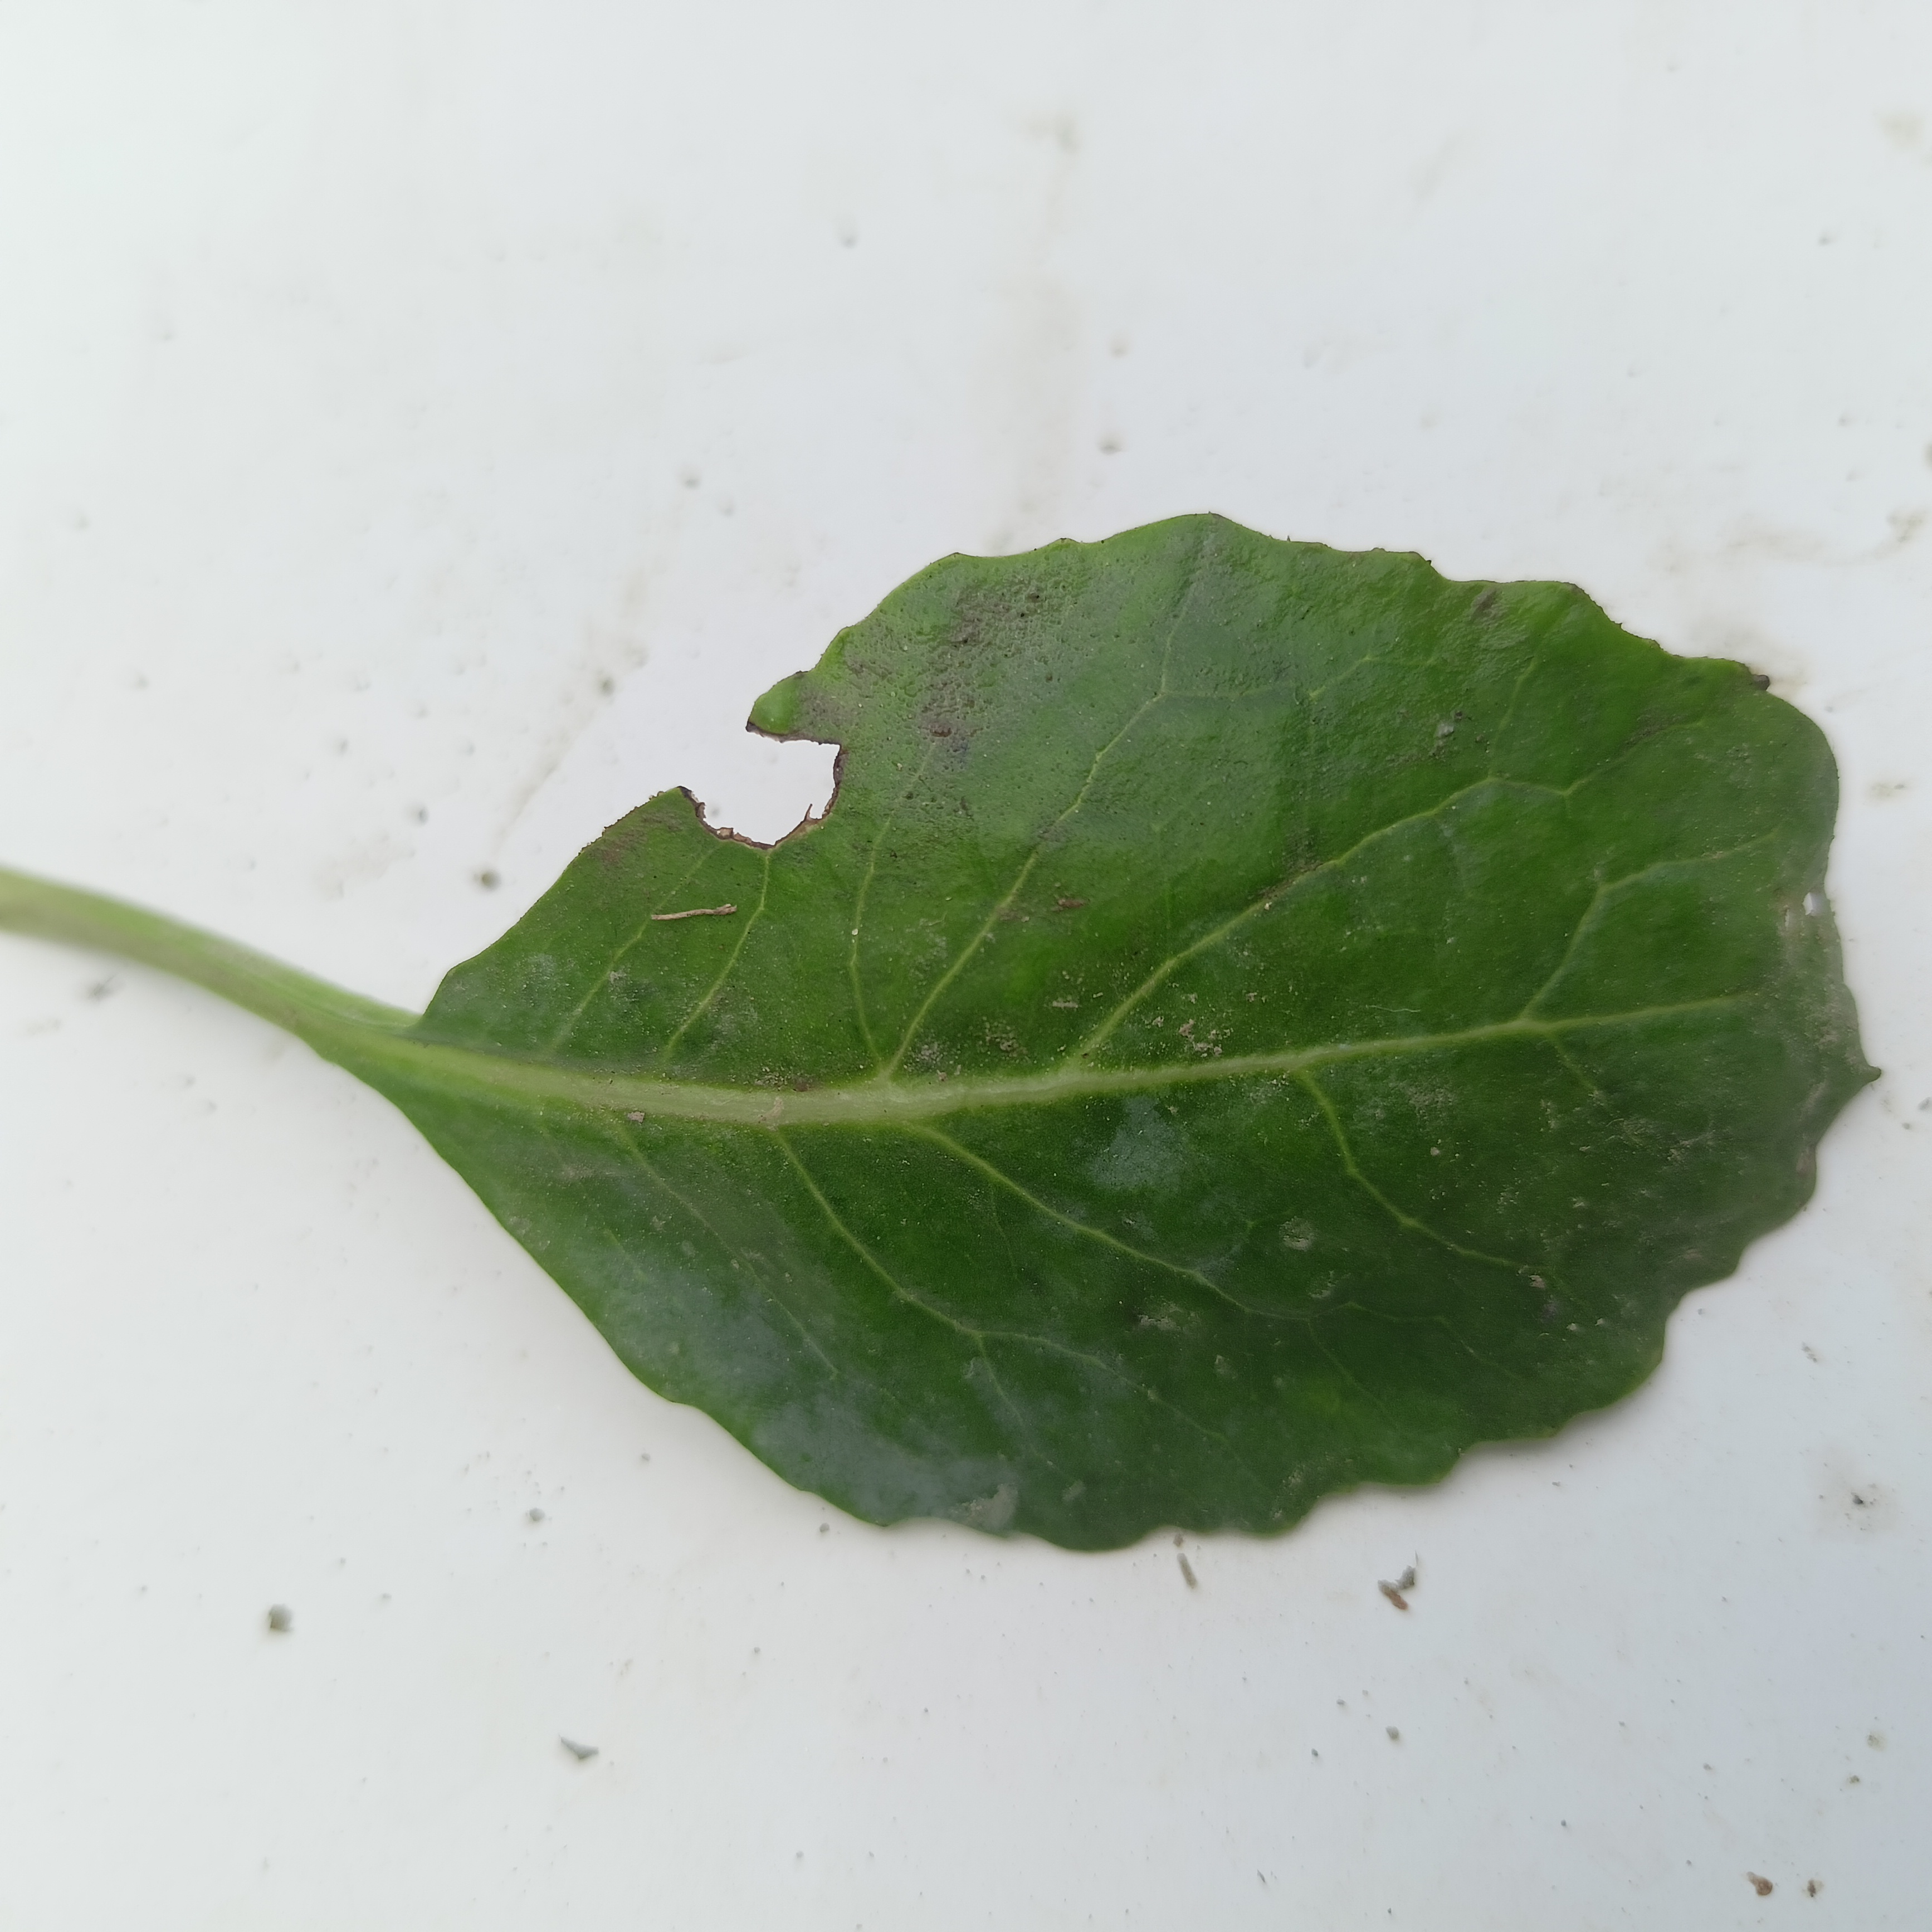
Label: Insect Hole